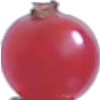
Label: redcurrant